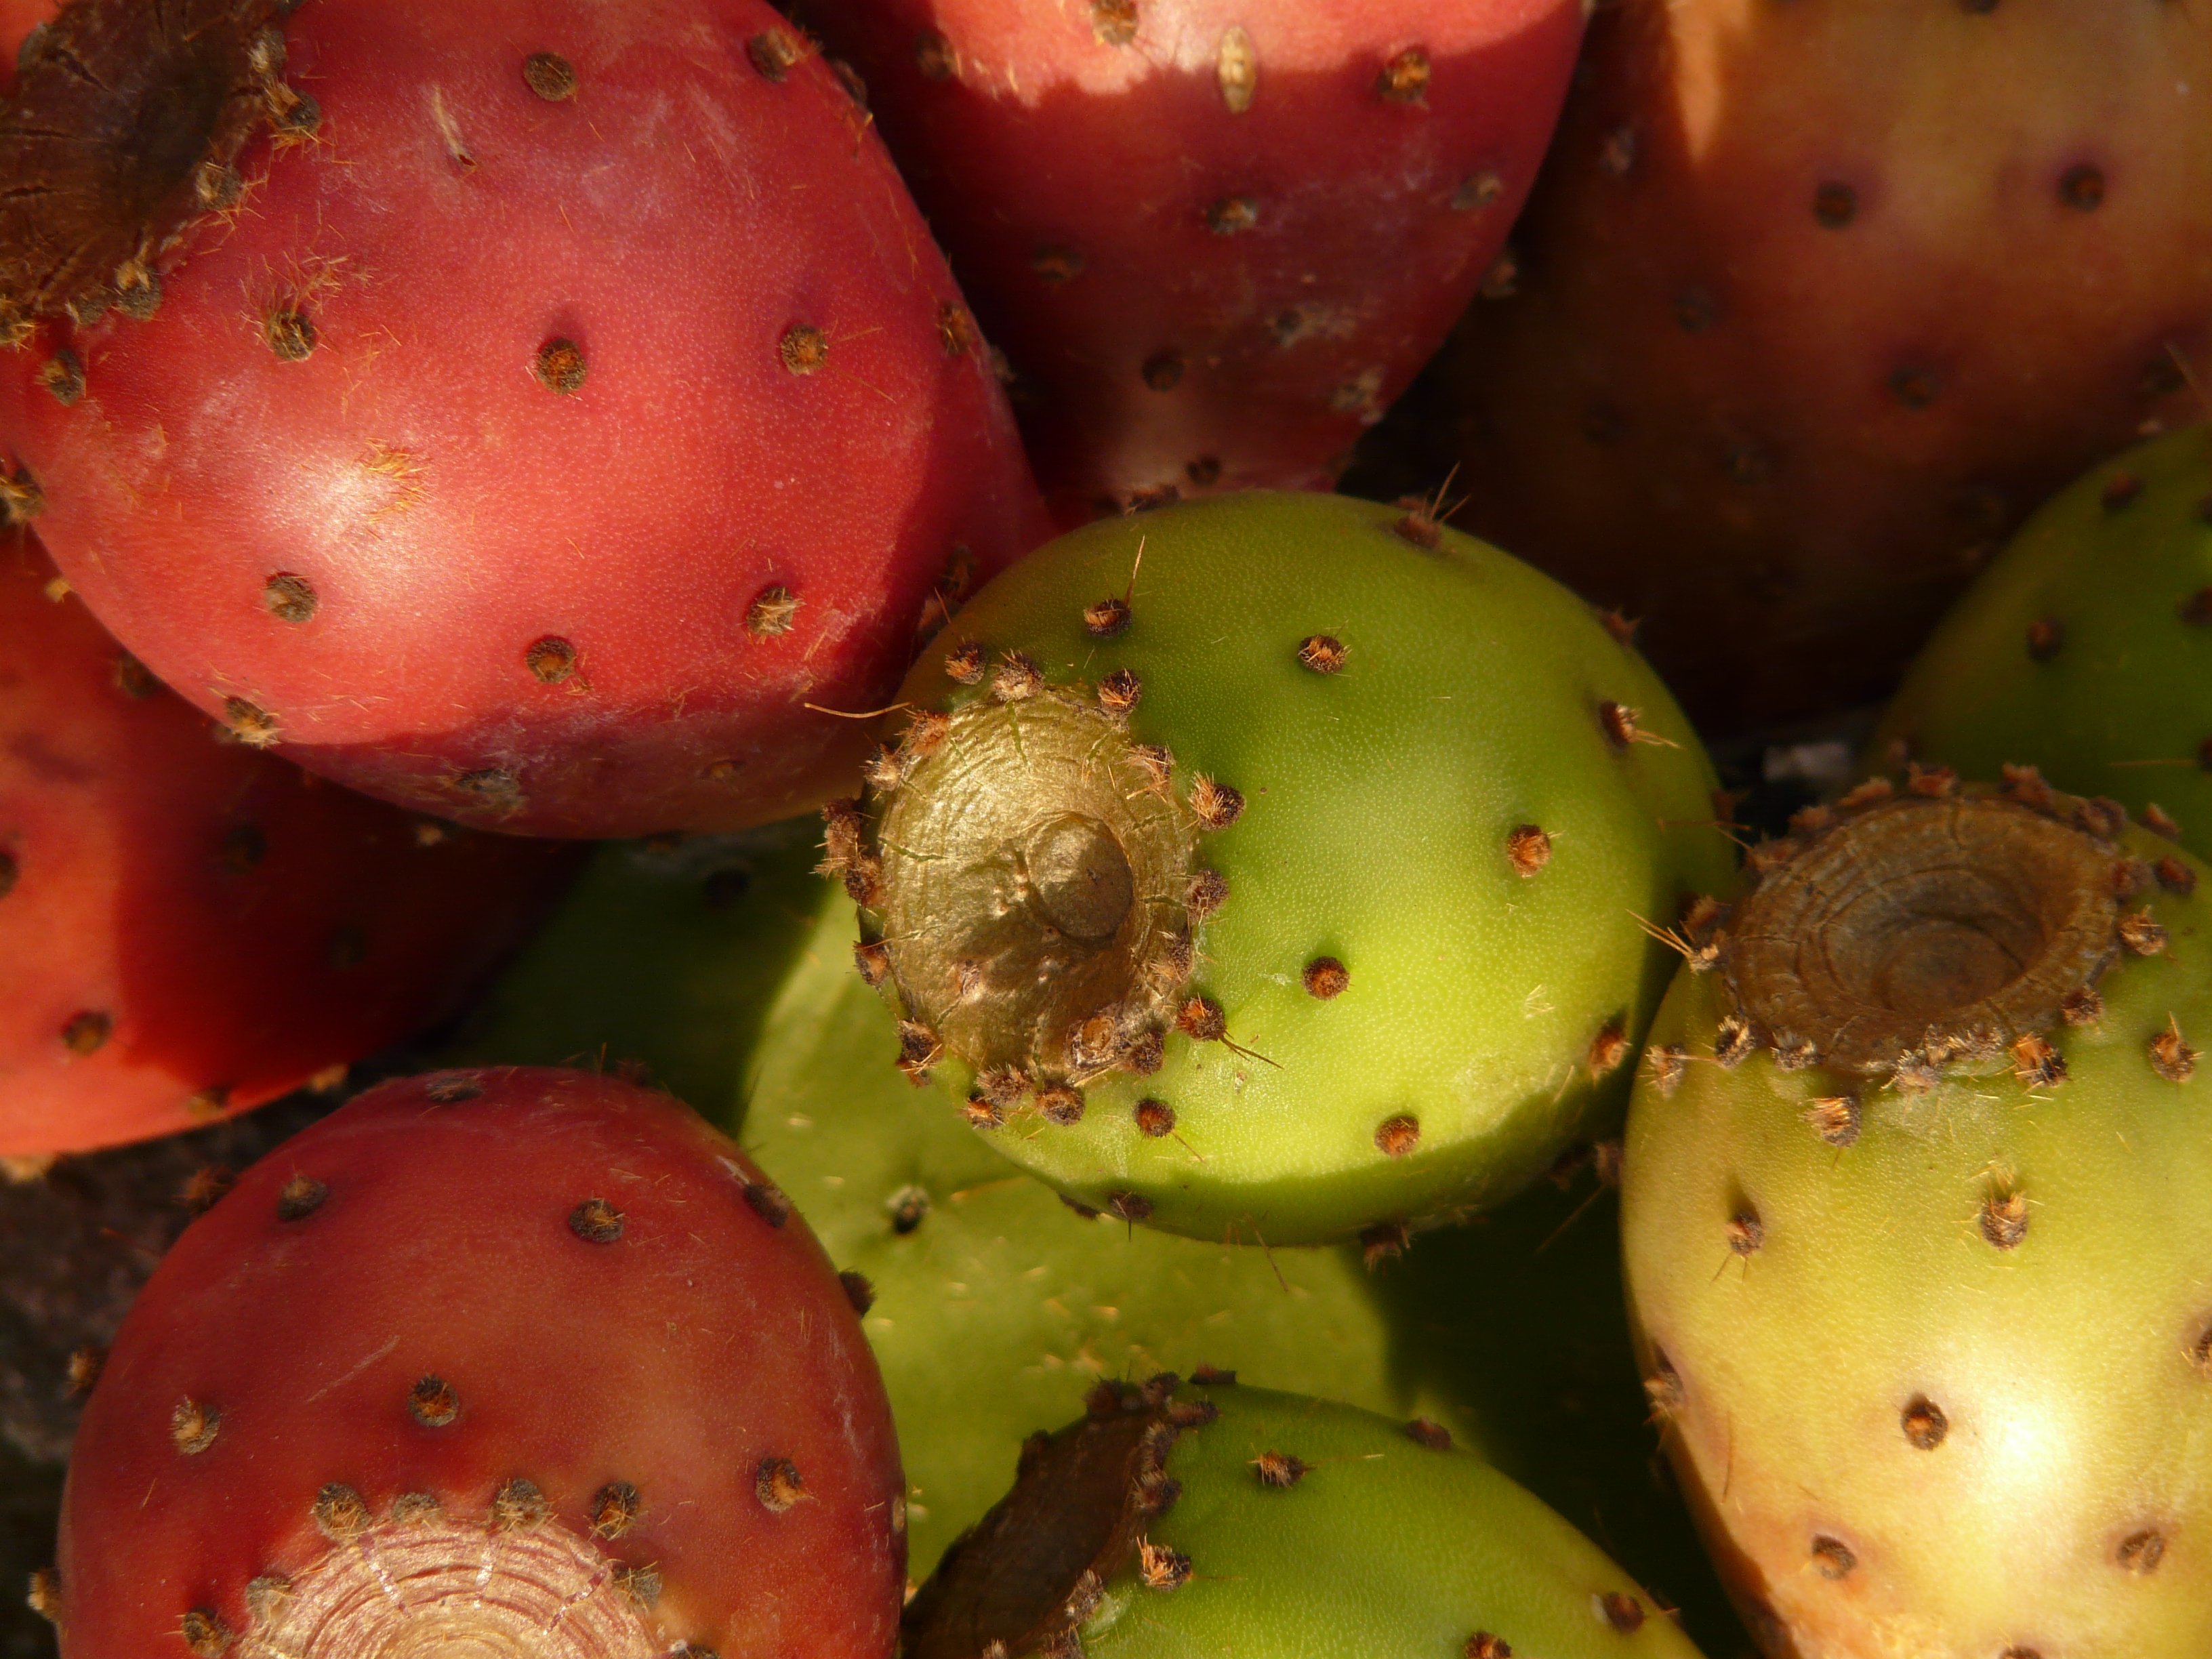
cactus, plant, fruit, food, red, produce, vegetable, cactaceae, fruits, figs, edible, caryophyllales, flowering plant, opuntia, prickly pear, cactus greenhouse, land plant, nopal, barbary fig